Velázquez (Madrid Metro)

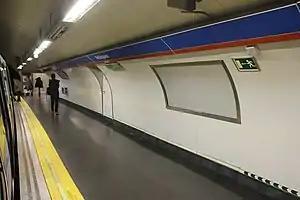

Velázquez is a station on Line 4 of the Madrid Metro, located near the Calle de Velázquez. It is located in fare Zone A.